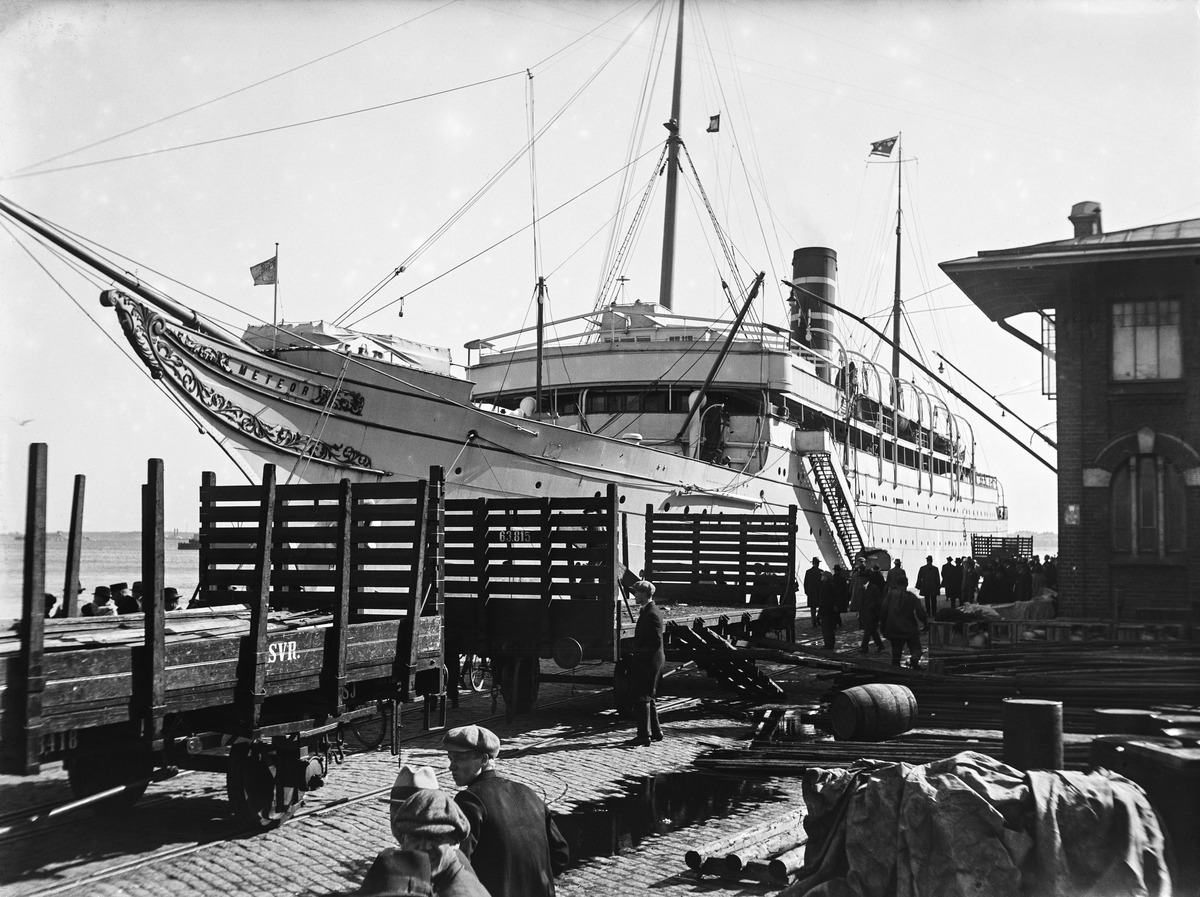
s/s Meteor
sisällön kuvaus: s/s Meteor. Eteläsatamassa, Makasiinilaiturissa. Laivan vieressä satamaradalla tyhjiä tavaravaunuja. mustavalkoinen
Kuvaaja: Nyberg, Ragnar, valokuvaaja
Ajankohta: kuvausaika 1910 -1920 -luku
Paikka: Suomi, Uusimaa, Helsinki, Kaartinkaupunki Helsinki, Makasiinilaituri
Aiheet: laivat, höyrylaivat, satamat, kauppahallit, rautatiet, jalankulkijat, junanvaunut, tavaravaunut, tynnyrit, liput, vesiliikenne, kuljetus